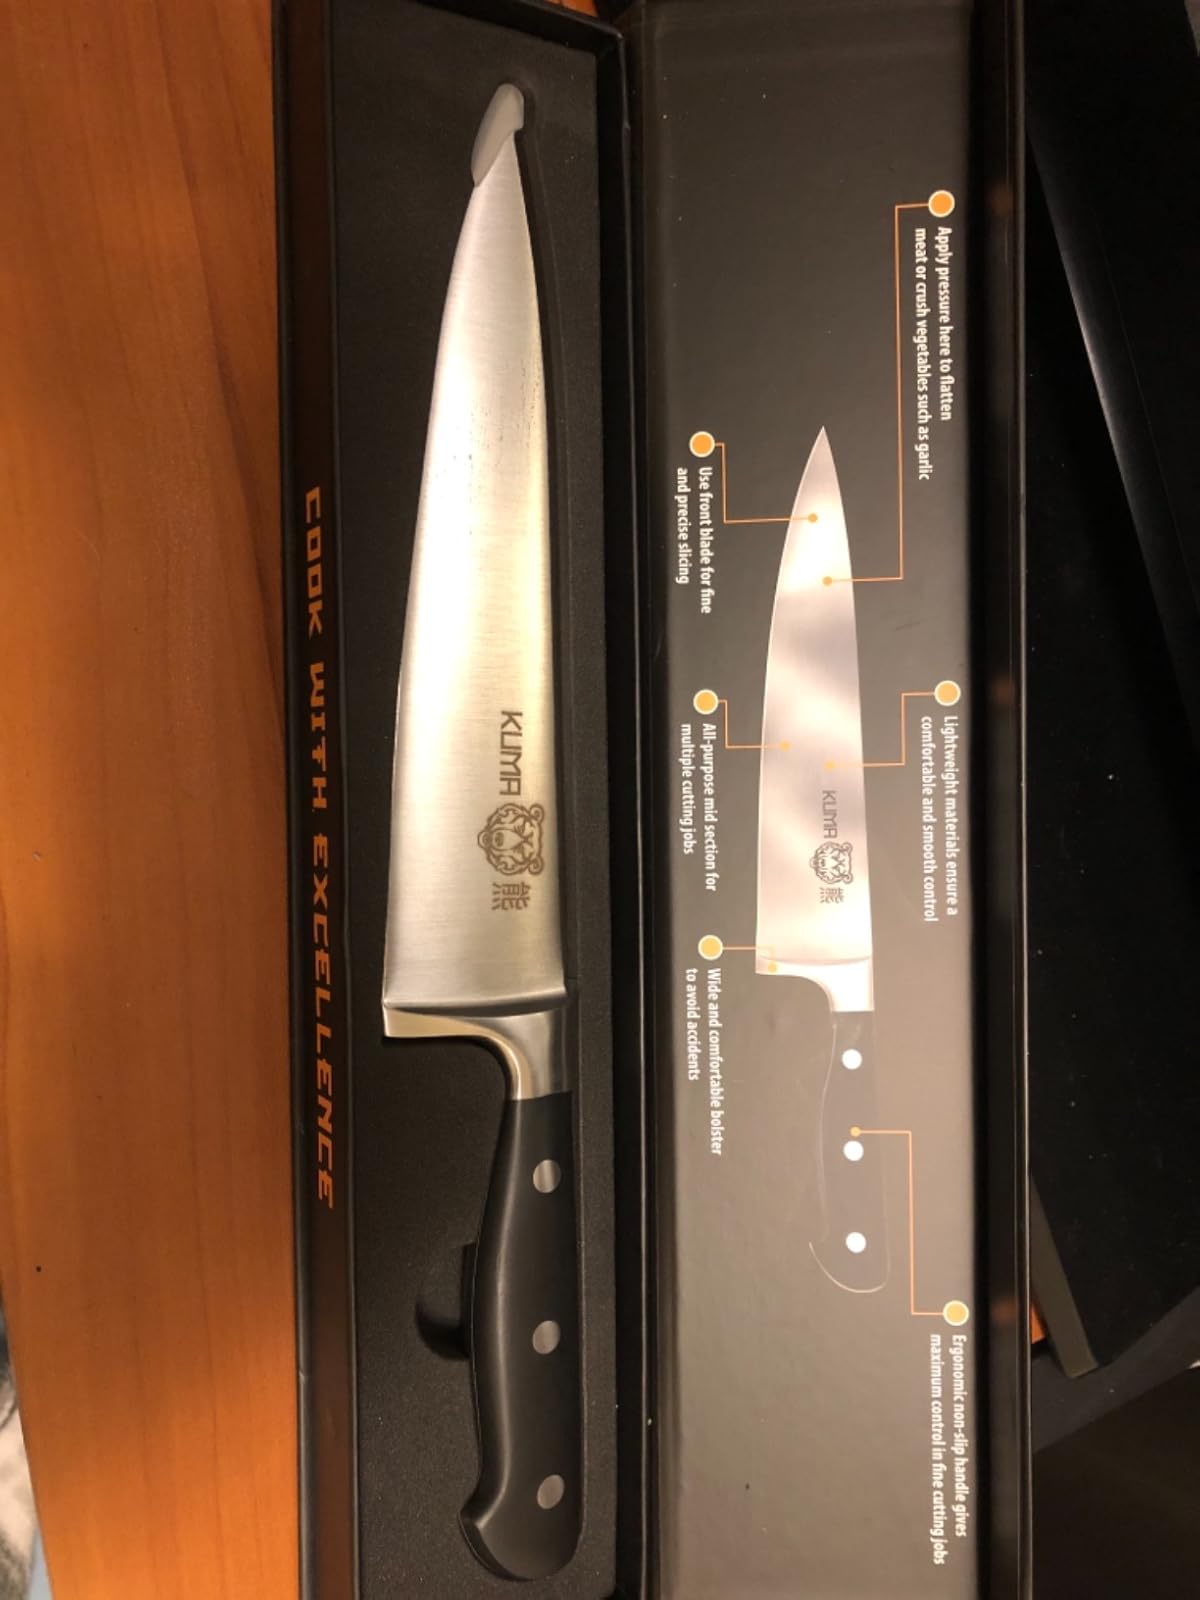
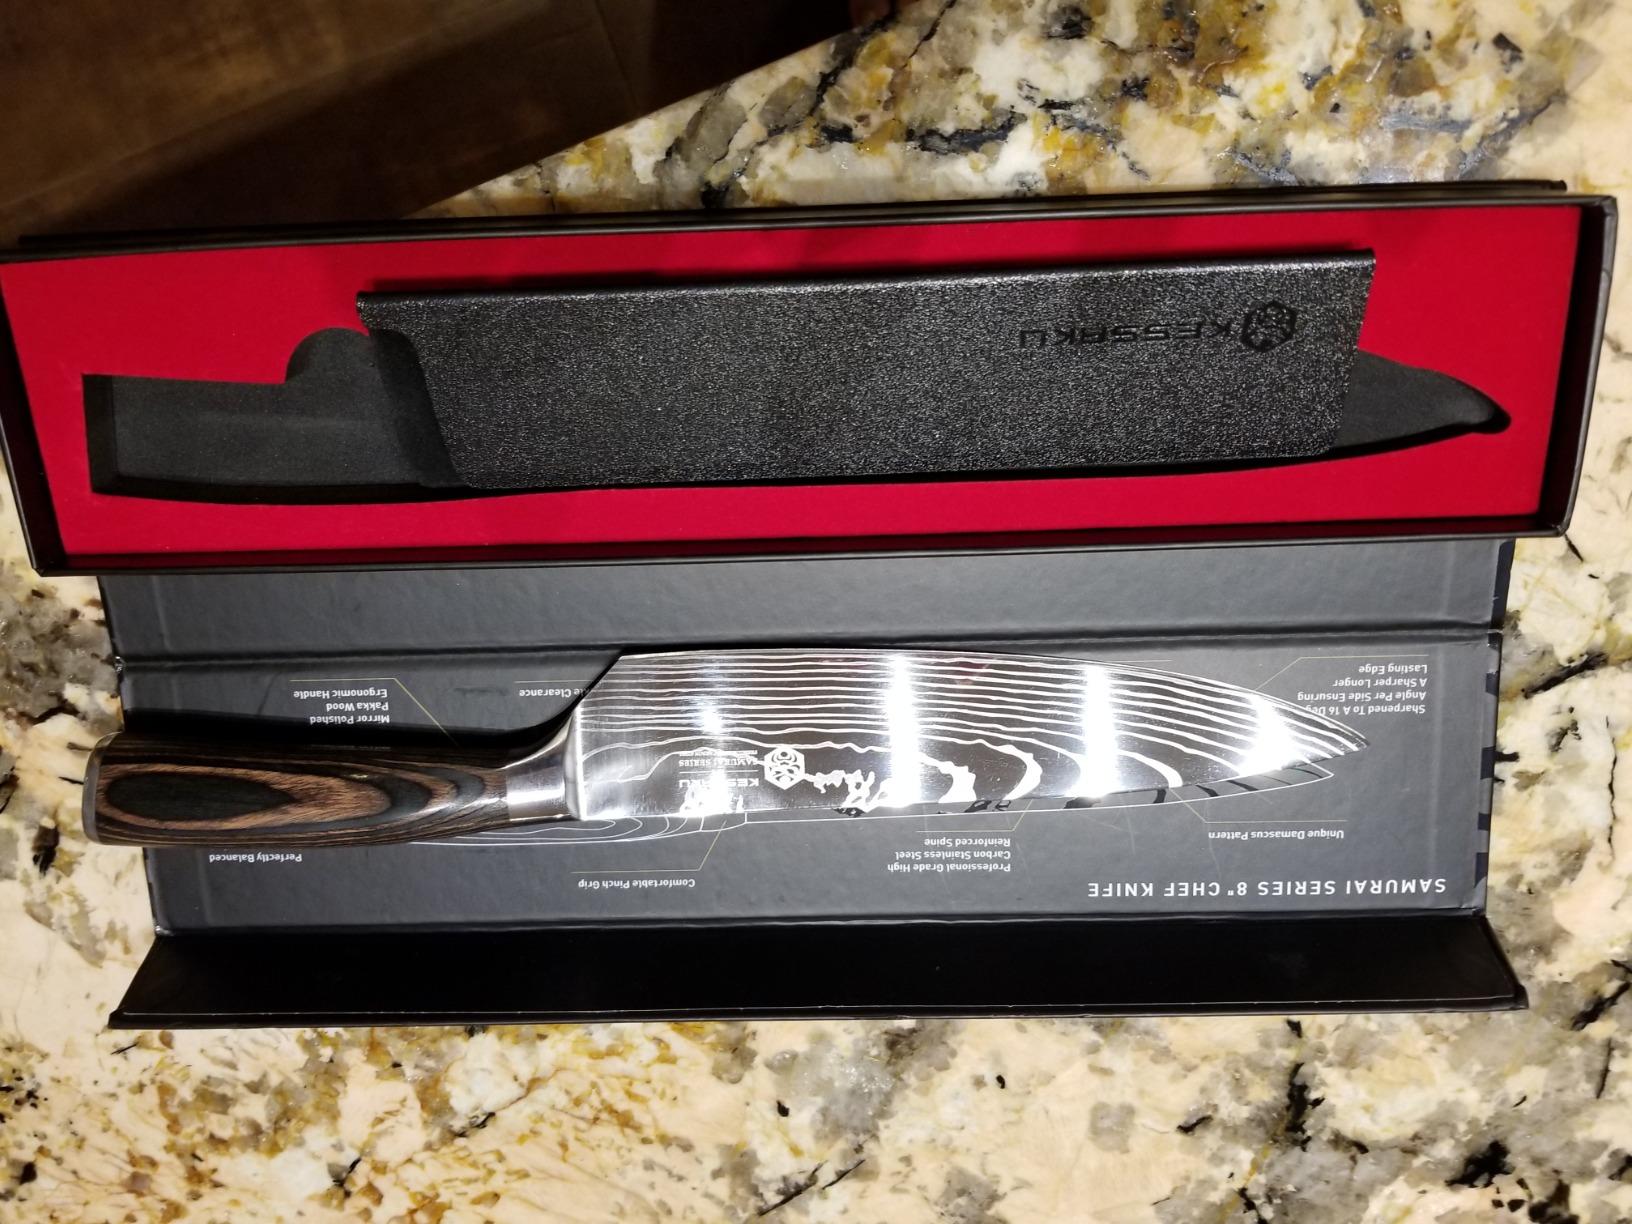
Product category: items_knife
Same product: no